Androgyny (song)

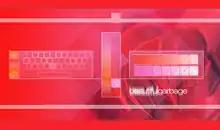
A screenshot of the offline version of the "Androgyny" mixer.

The CD format of "Beautiful Garbage" contained an enhanced element where users could remix four tracks from the album, of which "Androgyny" was one of. Created in conjunction with Sonic Foundry, using a customized version of their drag-and-drop "ACID Pro" music sequencer software, the remixes utilized samples and loops taken directly from the actual songs. The enhanced section could be accessed when the user was online; a simplified version of the software featuring only "Androgyny" loops was accessible when the user was offline. The offline 'soundtoy' featuring "Androgyny" loops and samples was later included on the "Garbage:Sampler" CD-ROM.